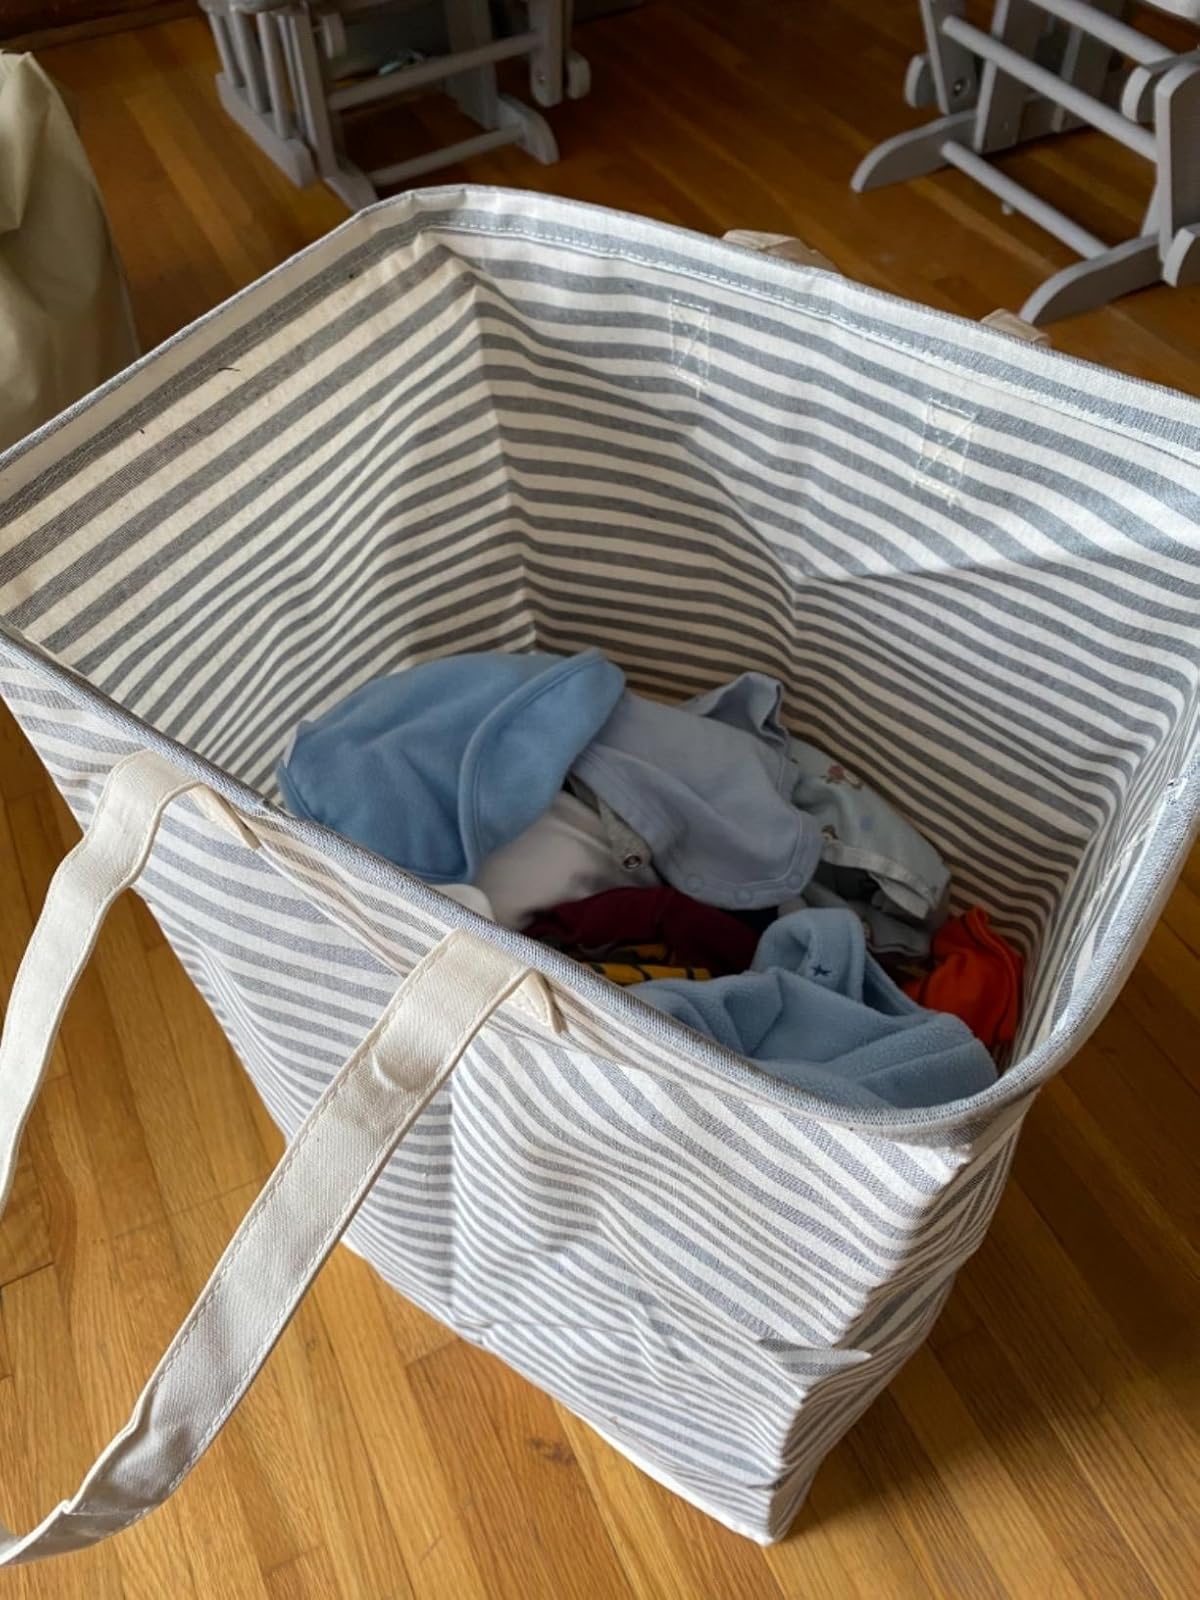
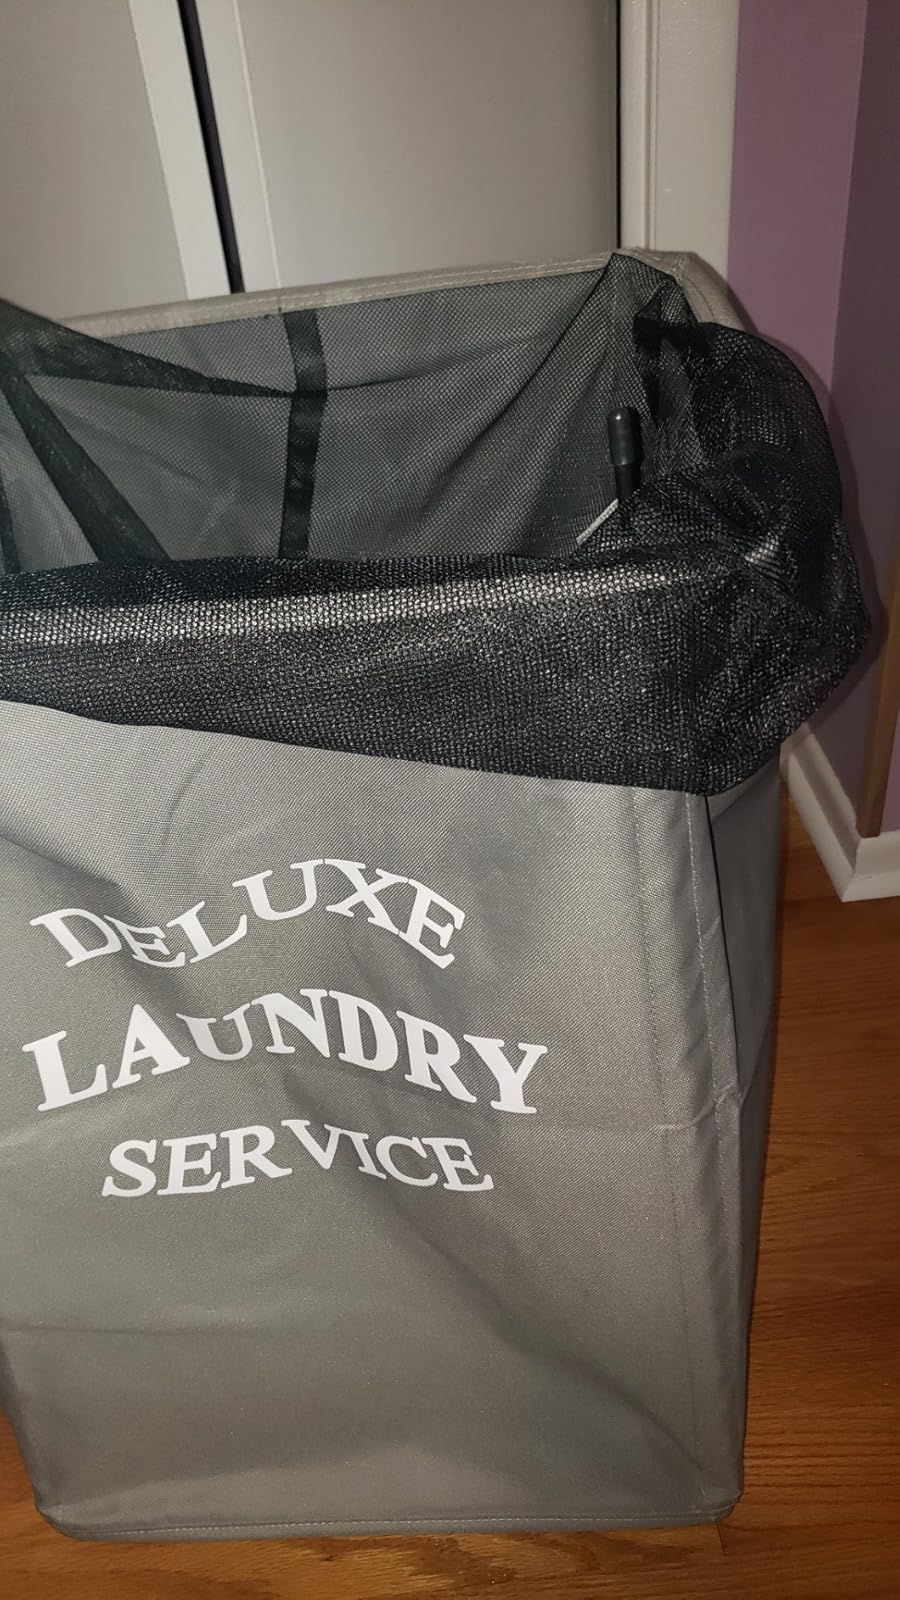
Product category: items_hamper
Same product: no